China Development Bank

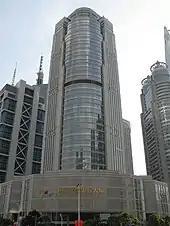
CDB Tower in Shanghai

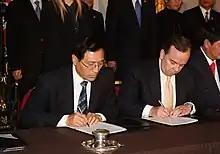
Stuart Gulliver, executive director of HSBC signs a "Memorandum of Understanding" with Zheng Zhijie, Vice Governor of China Development Bank, 10 January 2011.

The China Development Bank (CDB) was established in 1994 to provide development-oriented financing for high-priority government projects, particularly major infrastructure and projects that raise quality of life. It is under the direct jurisdiction of the State Council and the People's Central Government. At present, it has 35 branches across the country and one representative office.